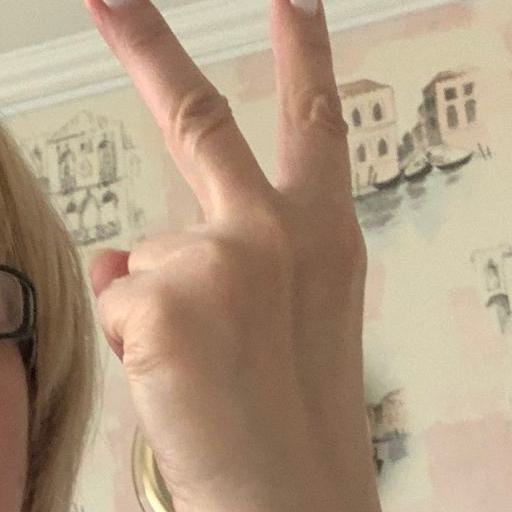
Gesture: peace_inverted